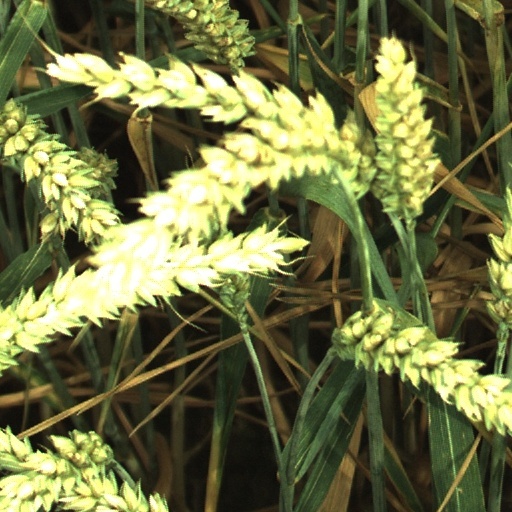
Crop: wheat